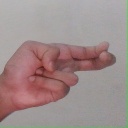
अक्षर: ह